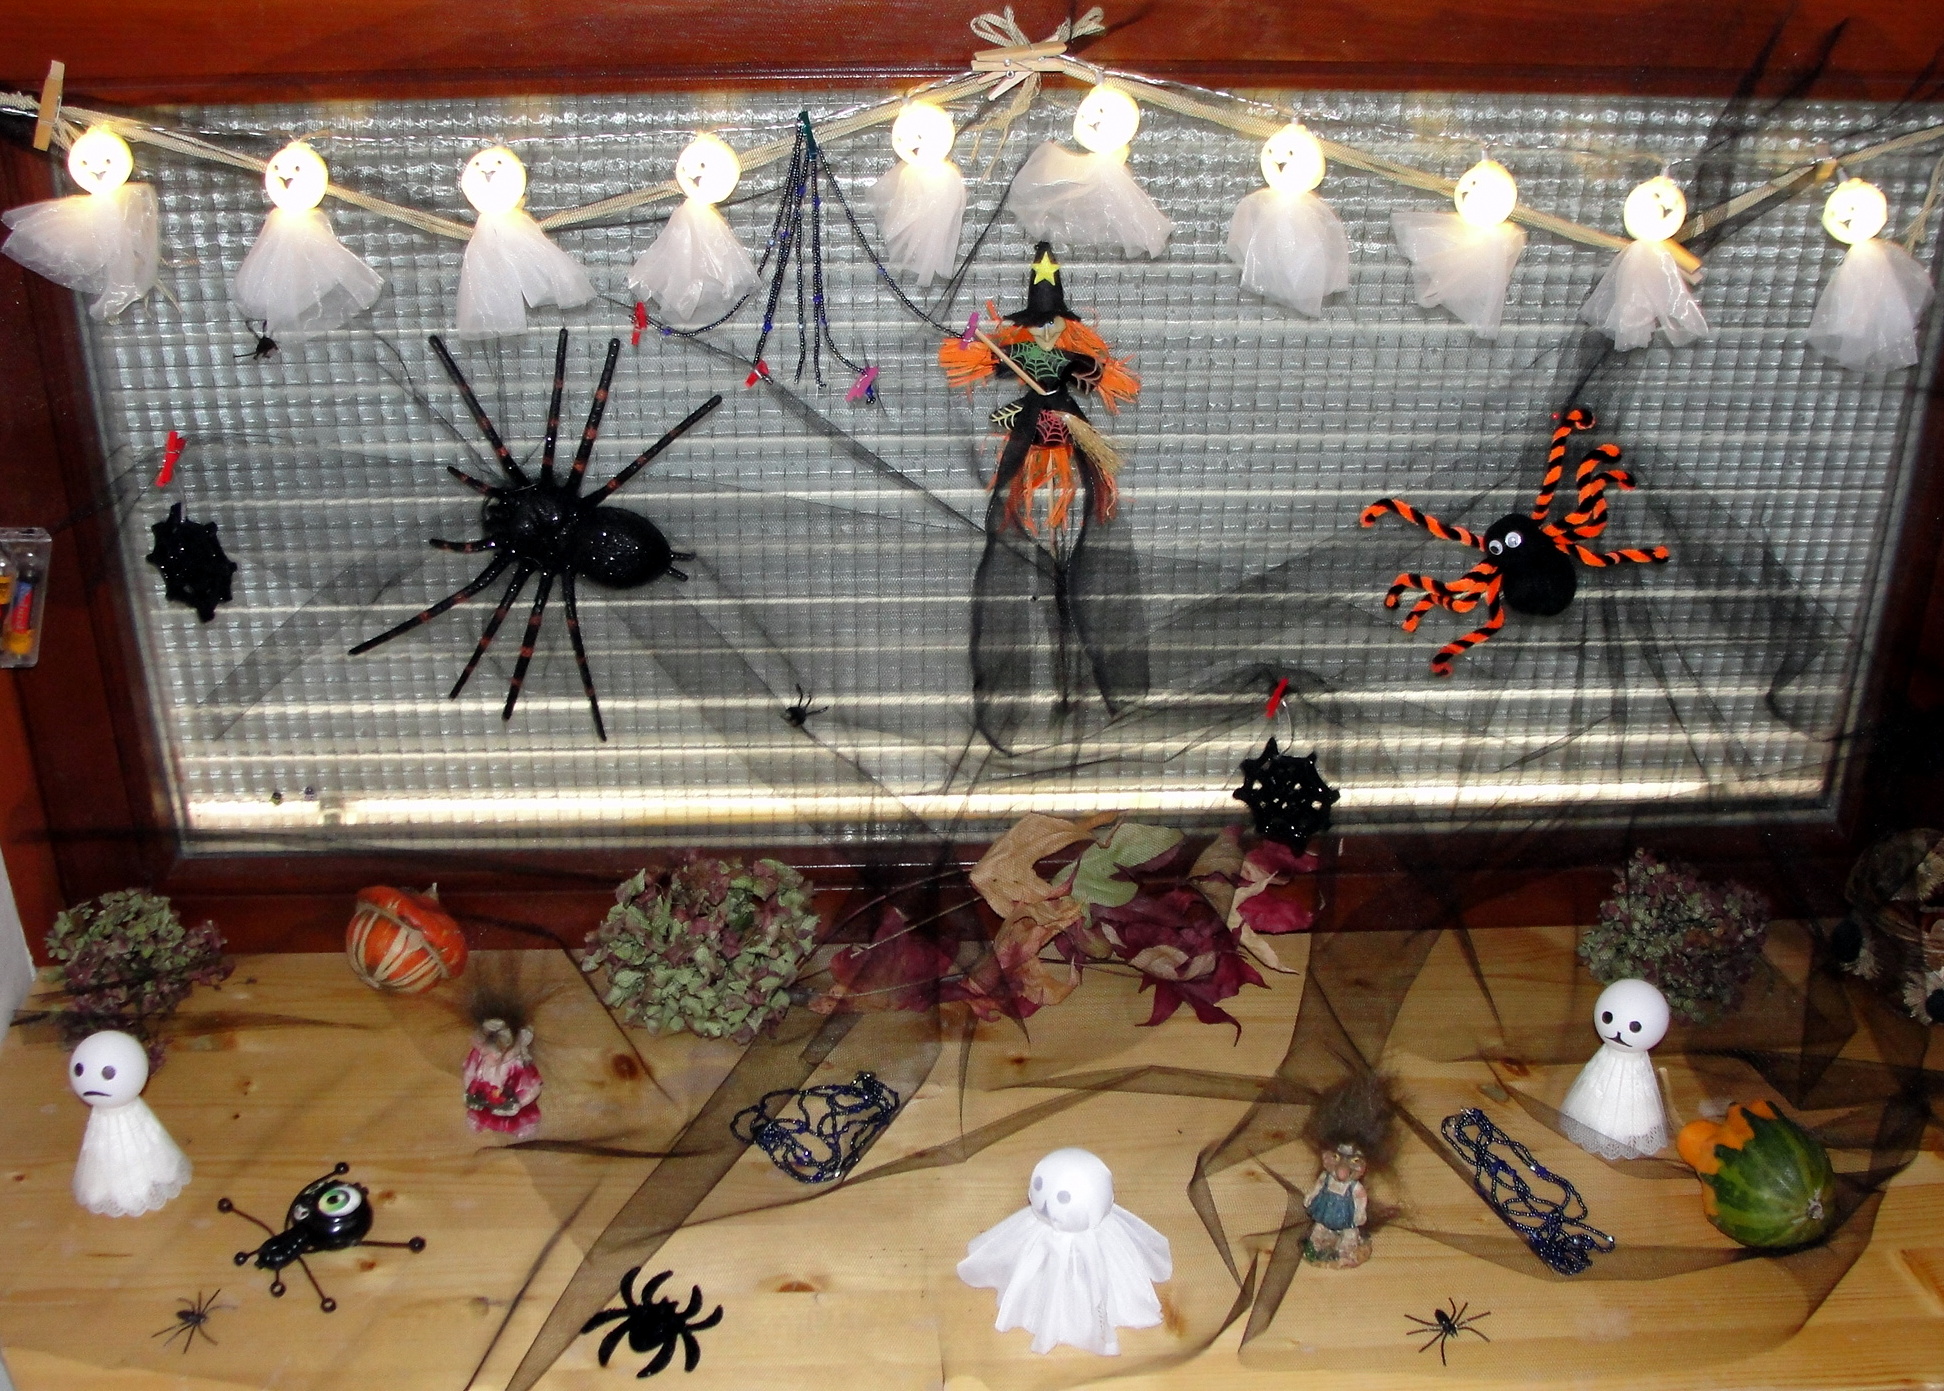
halloween, recreation, cage